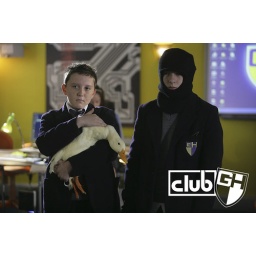
This bird puts the duck in 'Ducket'.